Pastorius Park

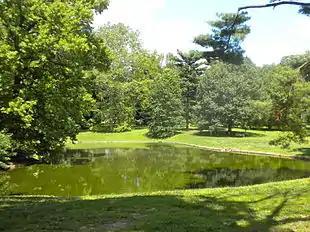
Pond in Pastorius Park

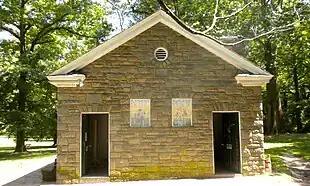
Works Progress Administration building in the park, built 1937

Pastorius Park is a sixteen-acre (6.5-ha) park that is located in Philadelphia, Pennsylvania, United States. It is maintained by Friends of Pastorius Park and the Fairmount Park Commission.